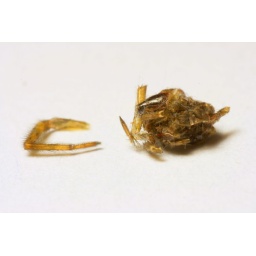
The remains of a female Amaurobius fenestralis, victim of a house spider. This is all that was left in the morning...